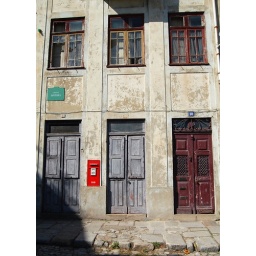
Old house in centre of Porto.Mail box looks good though.